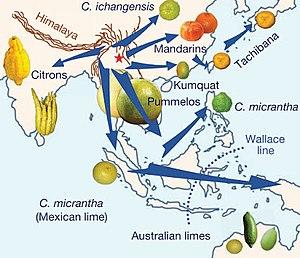
Carte sur l'origine des agrumes
Agrumes est un terme collectif désignant d’une part les arbres qui portent des fruits tels que les oranges, les mandarines, les citrons, les pomelos, c’est-à-dire essentiellement les arbres appartenant au genre Citrus, et d’autre part les fruits de ces mêmes arbres.